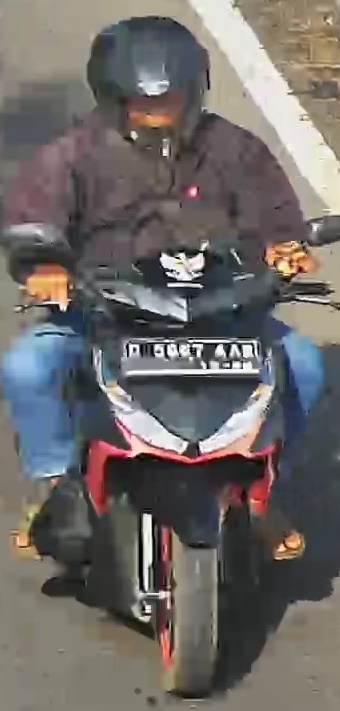
person-with-helmet: 1
person-without-helmet: 0